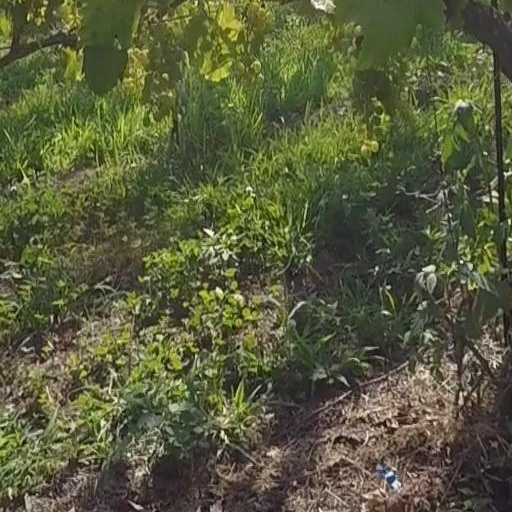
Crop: grape